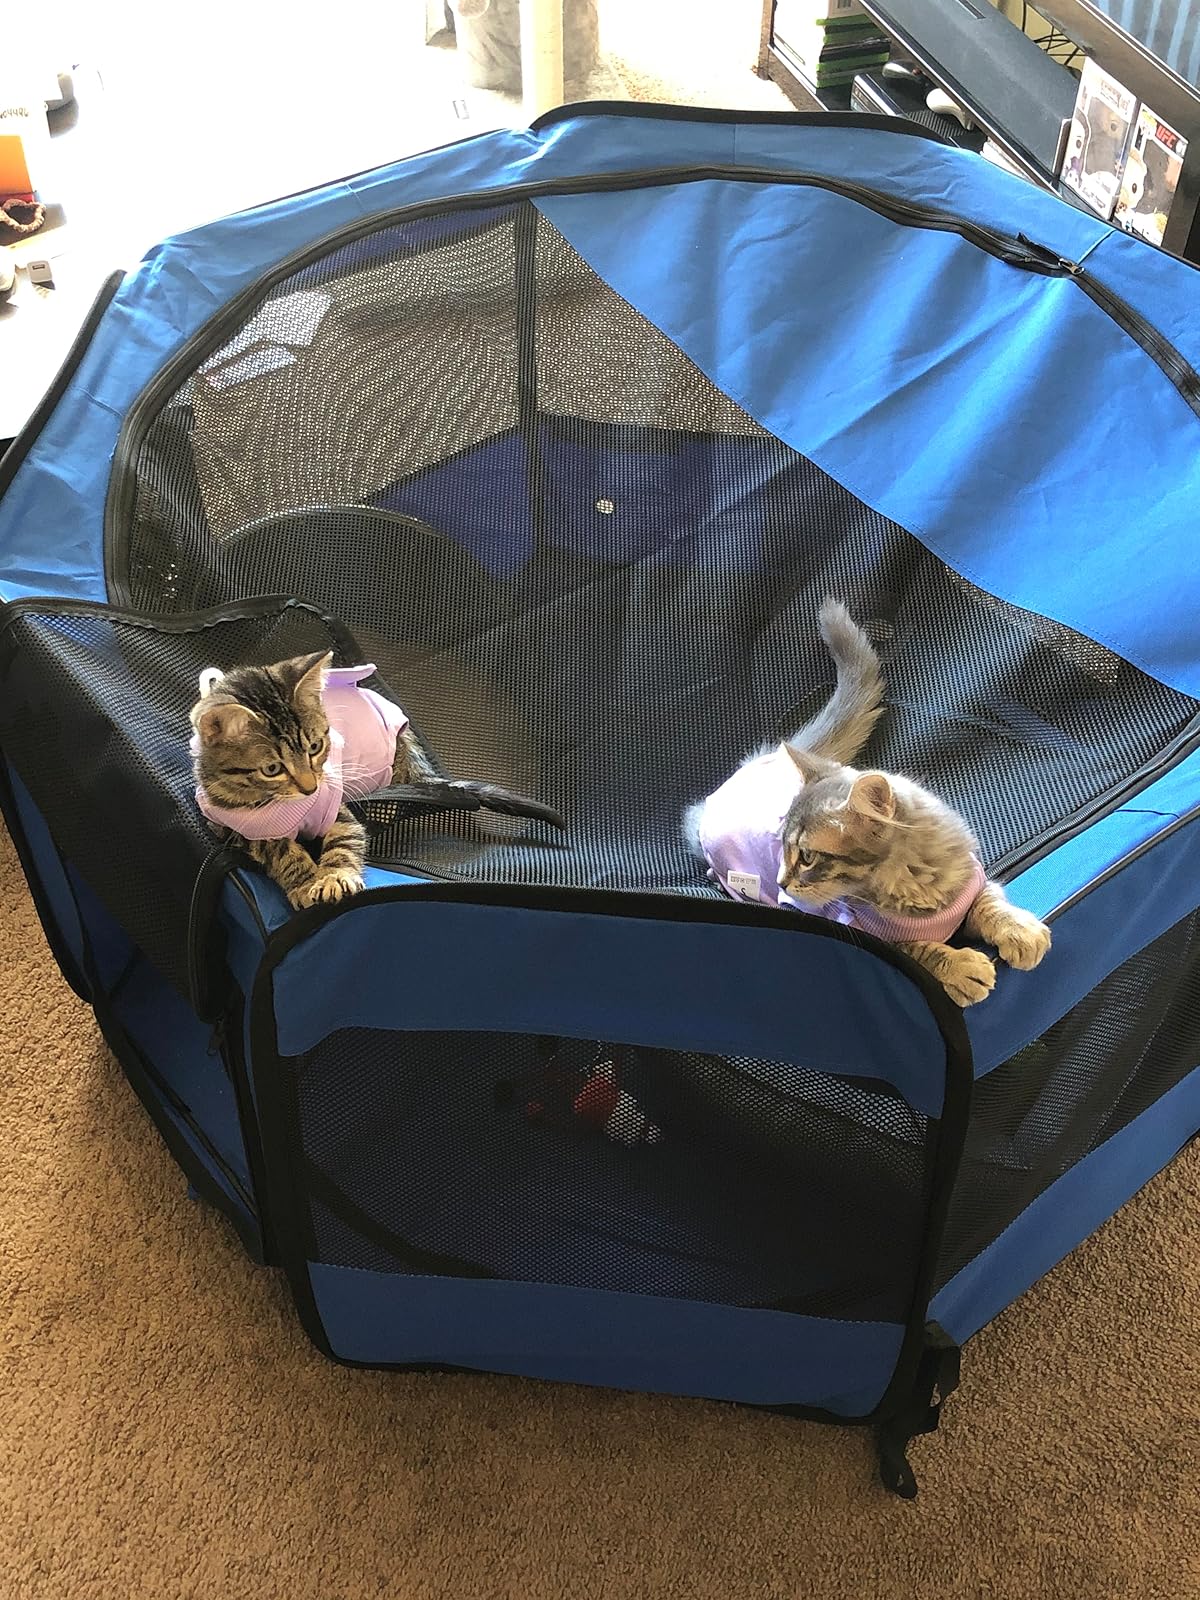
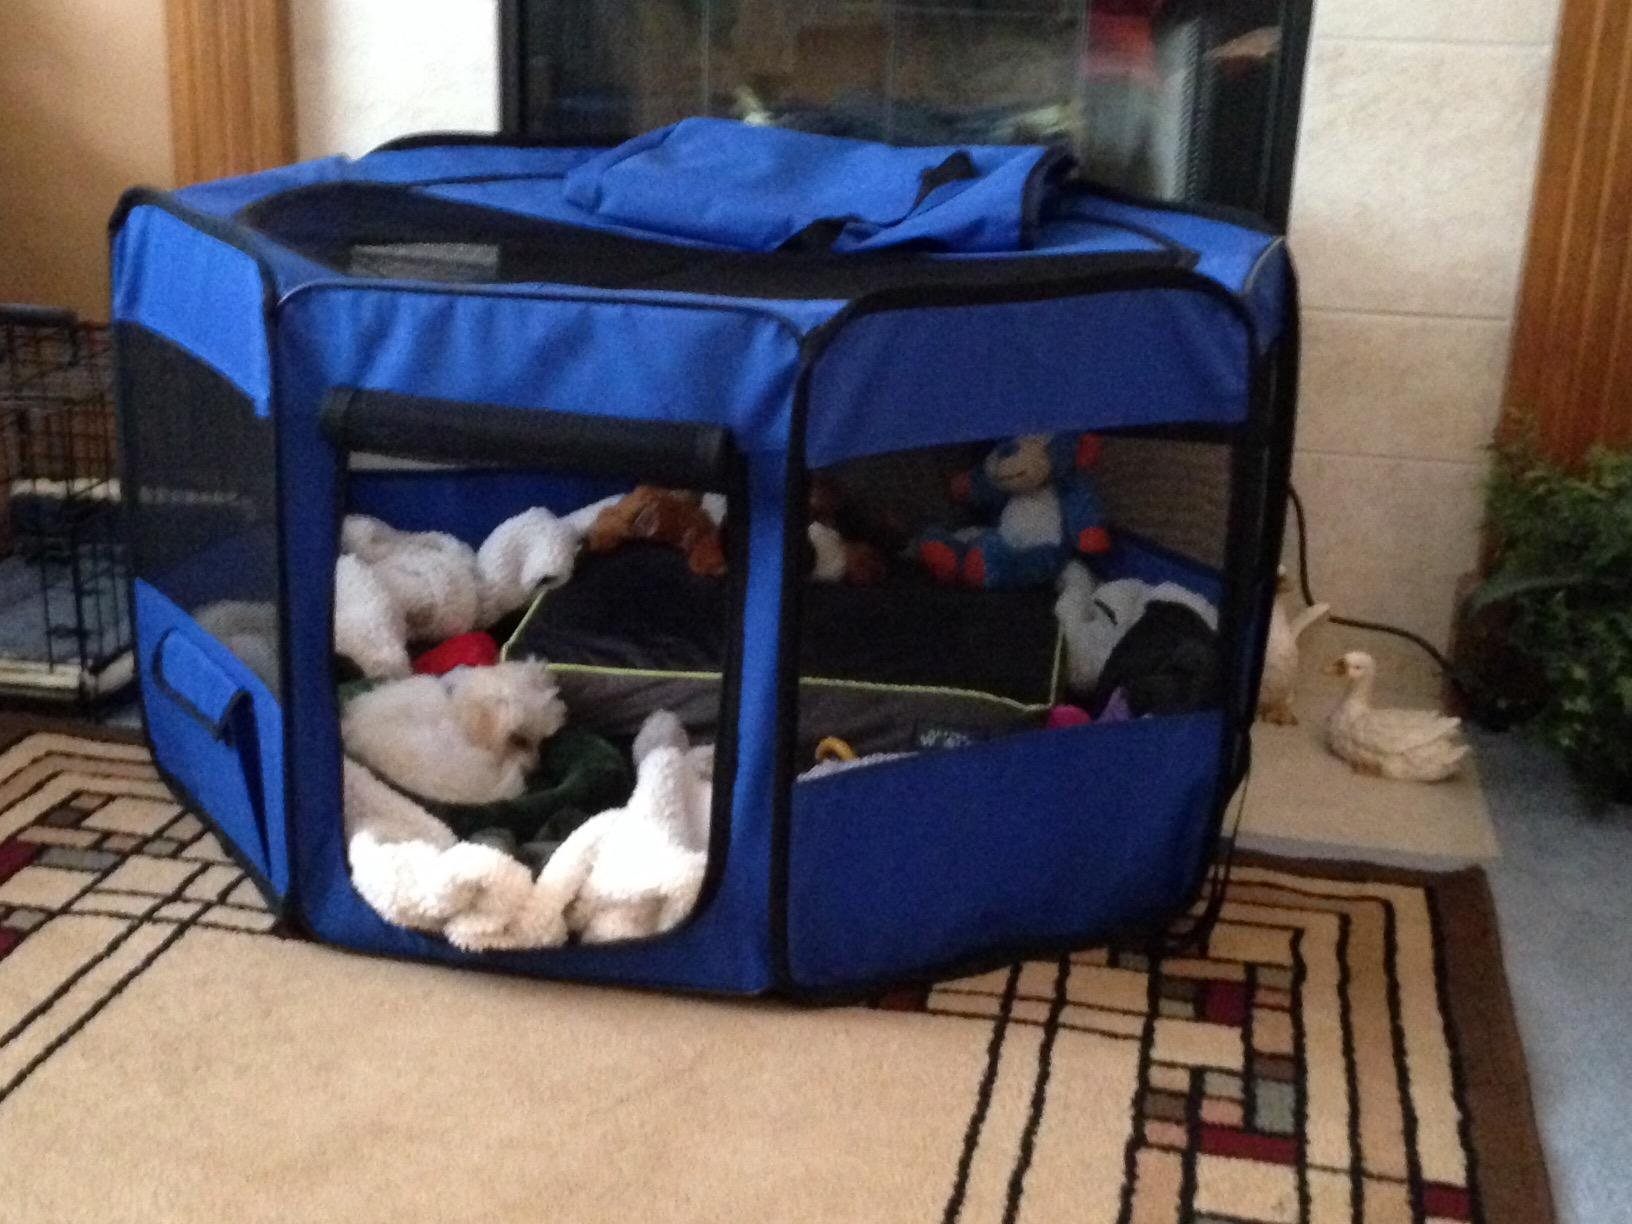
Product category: items_kennel
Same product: yes